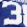
Number: 3